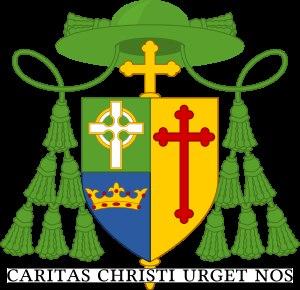
Peter Joseph Jugis, né le 3 mars 1957 à Charlotte, est un évêque catholique américain, évêque de Charlotte depuis 2003.